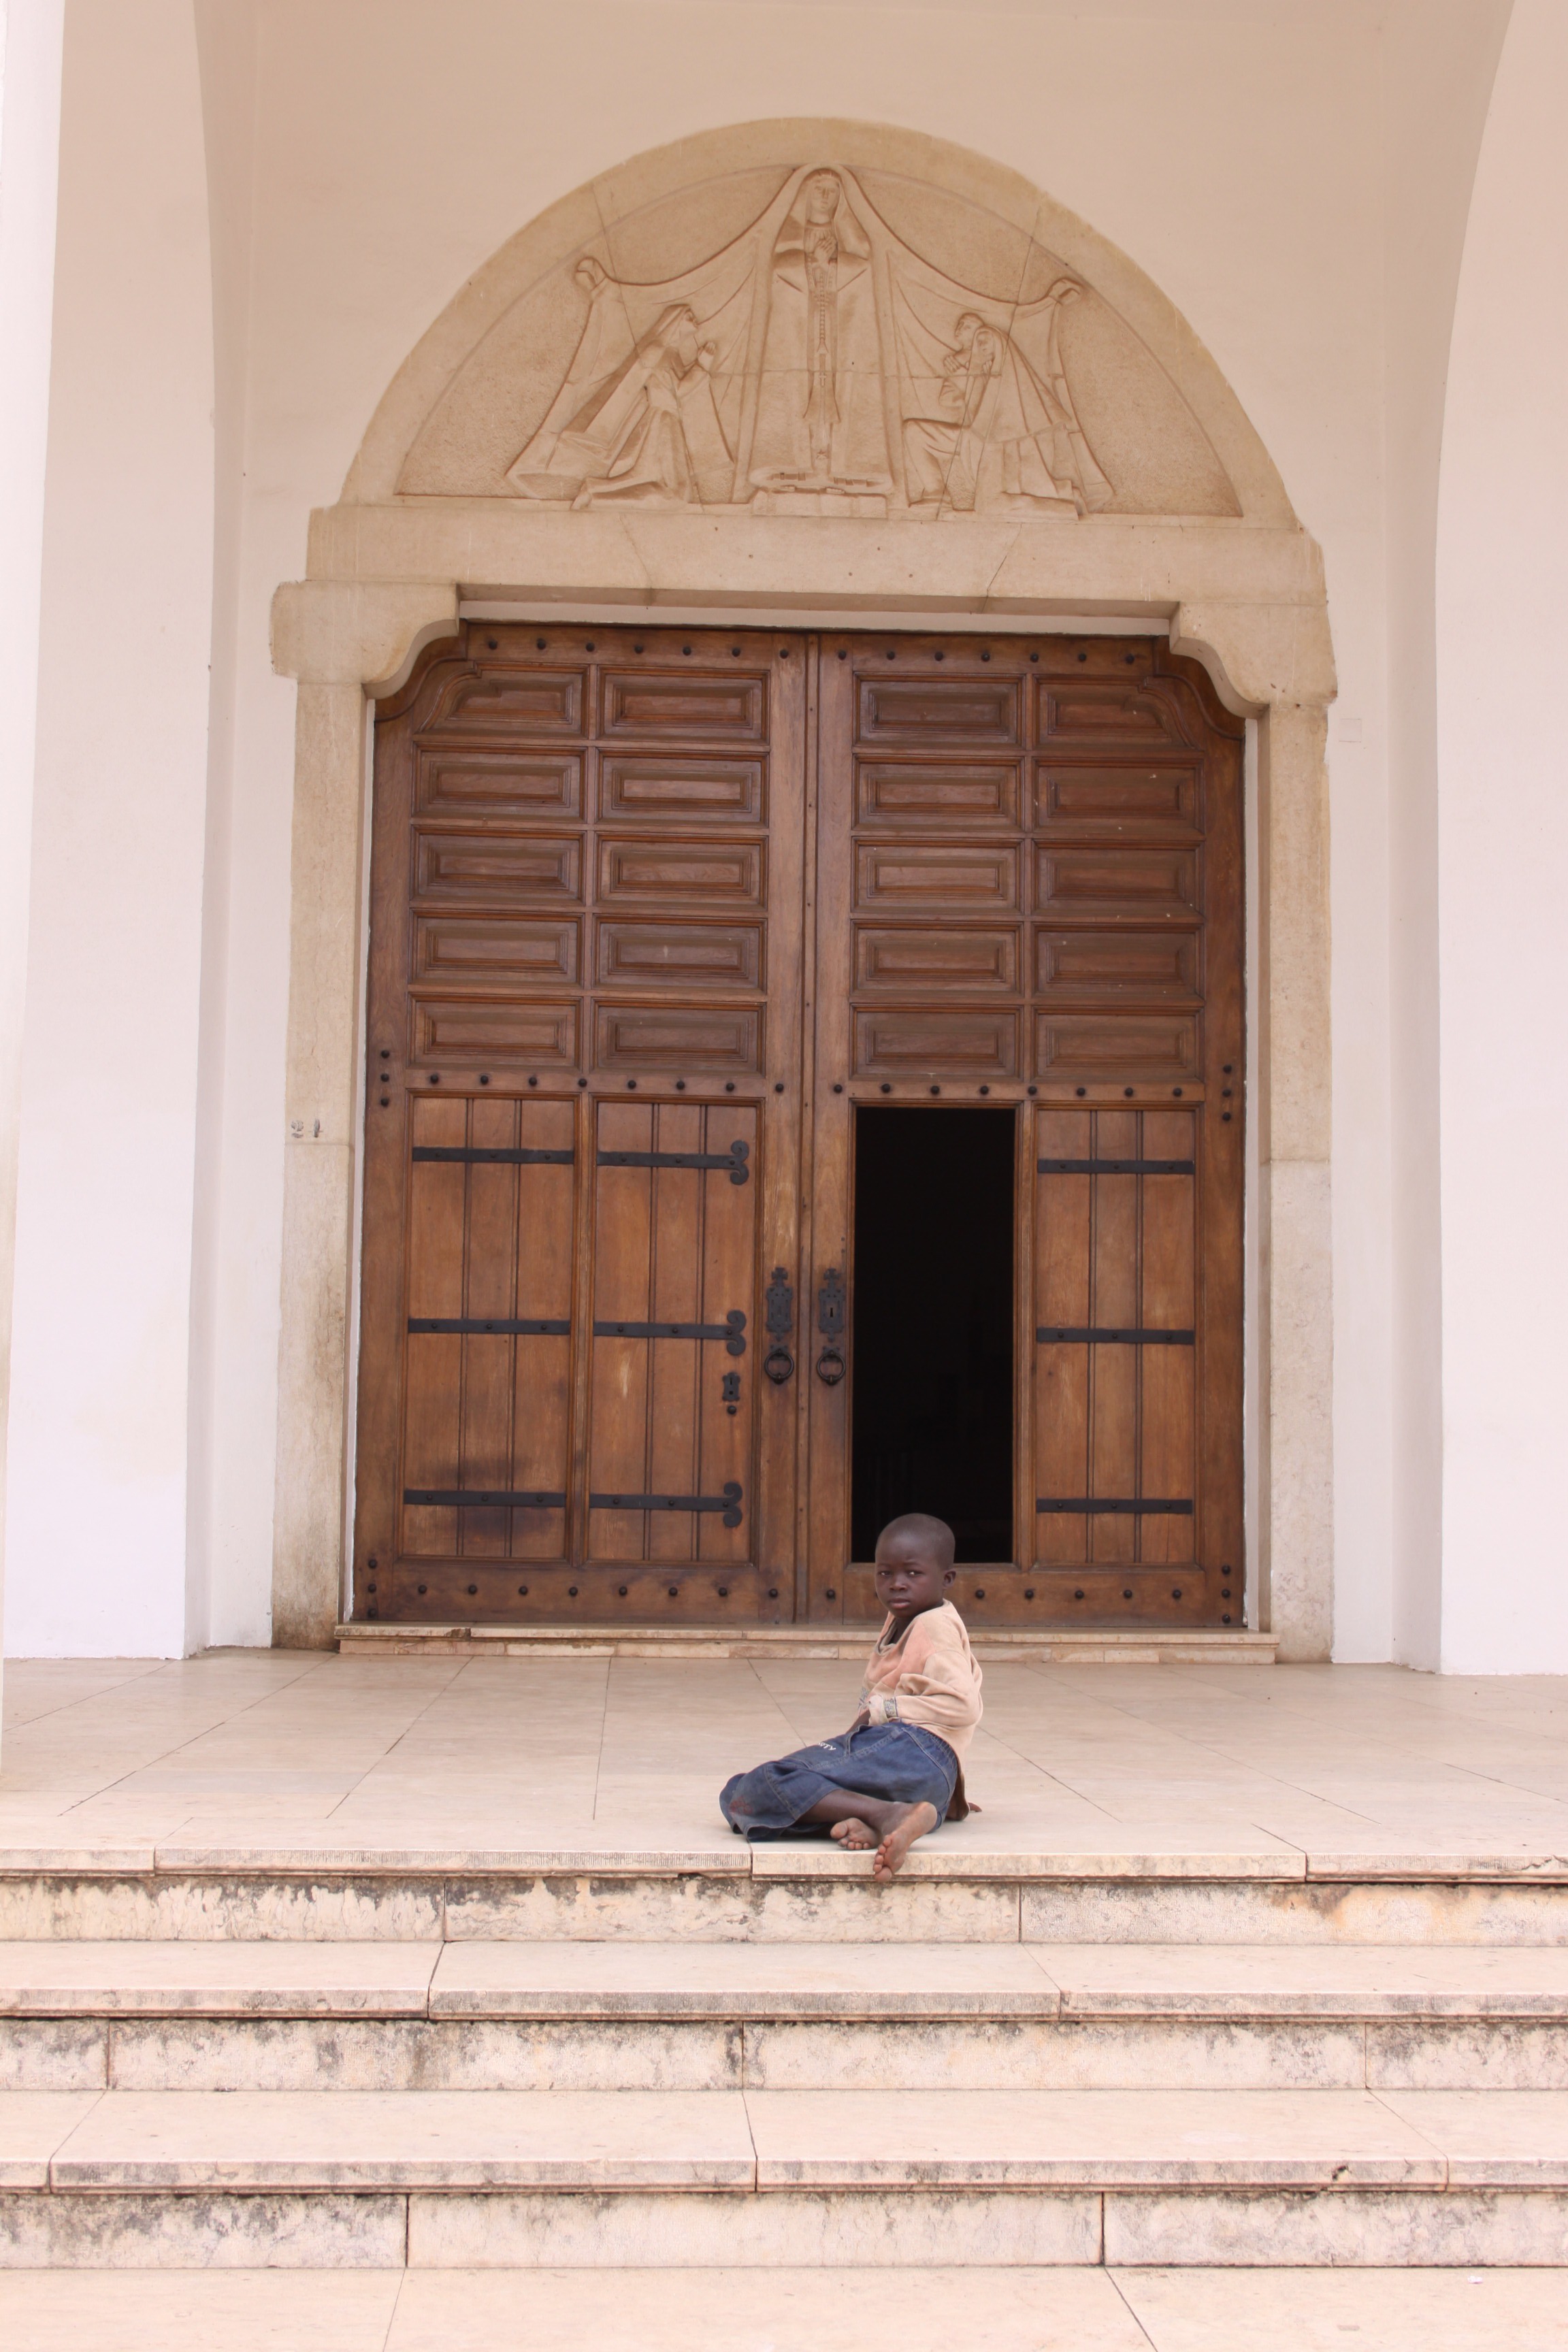
open, architecture, wood, floor, window, arch, exit, entrance, cathedral, door, doorway, interior design, temple, mozambique, enter, ancient history, nampula